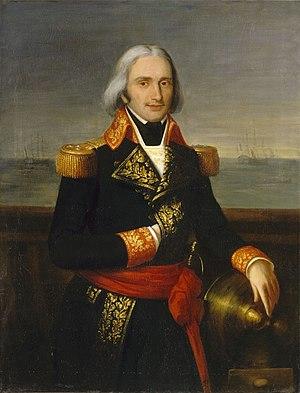
La bataille d'Aboukir fut une importante bataille navale qui opposa les flottes britannique et française dans la baie d'Aboukir, près d'Alexandrie en Égypte entre le 1ᵉʳ et le 2 août 1798.